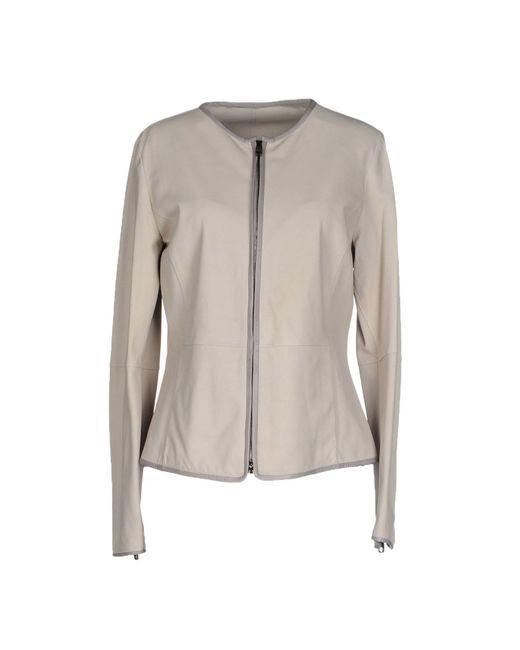
Bikerjacke Langarm silberfarbener Frontreißverschluss Stil